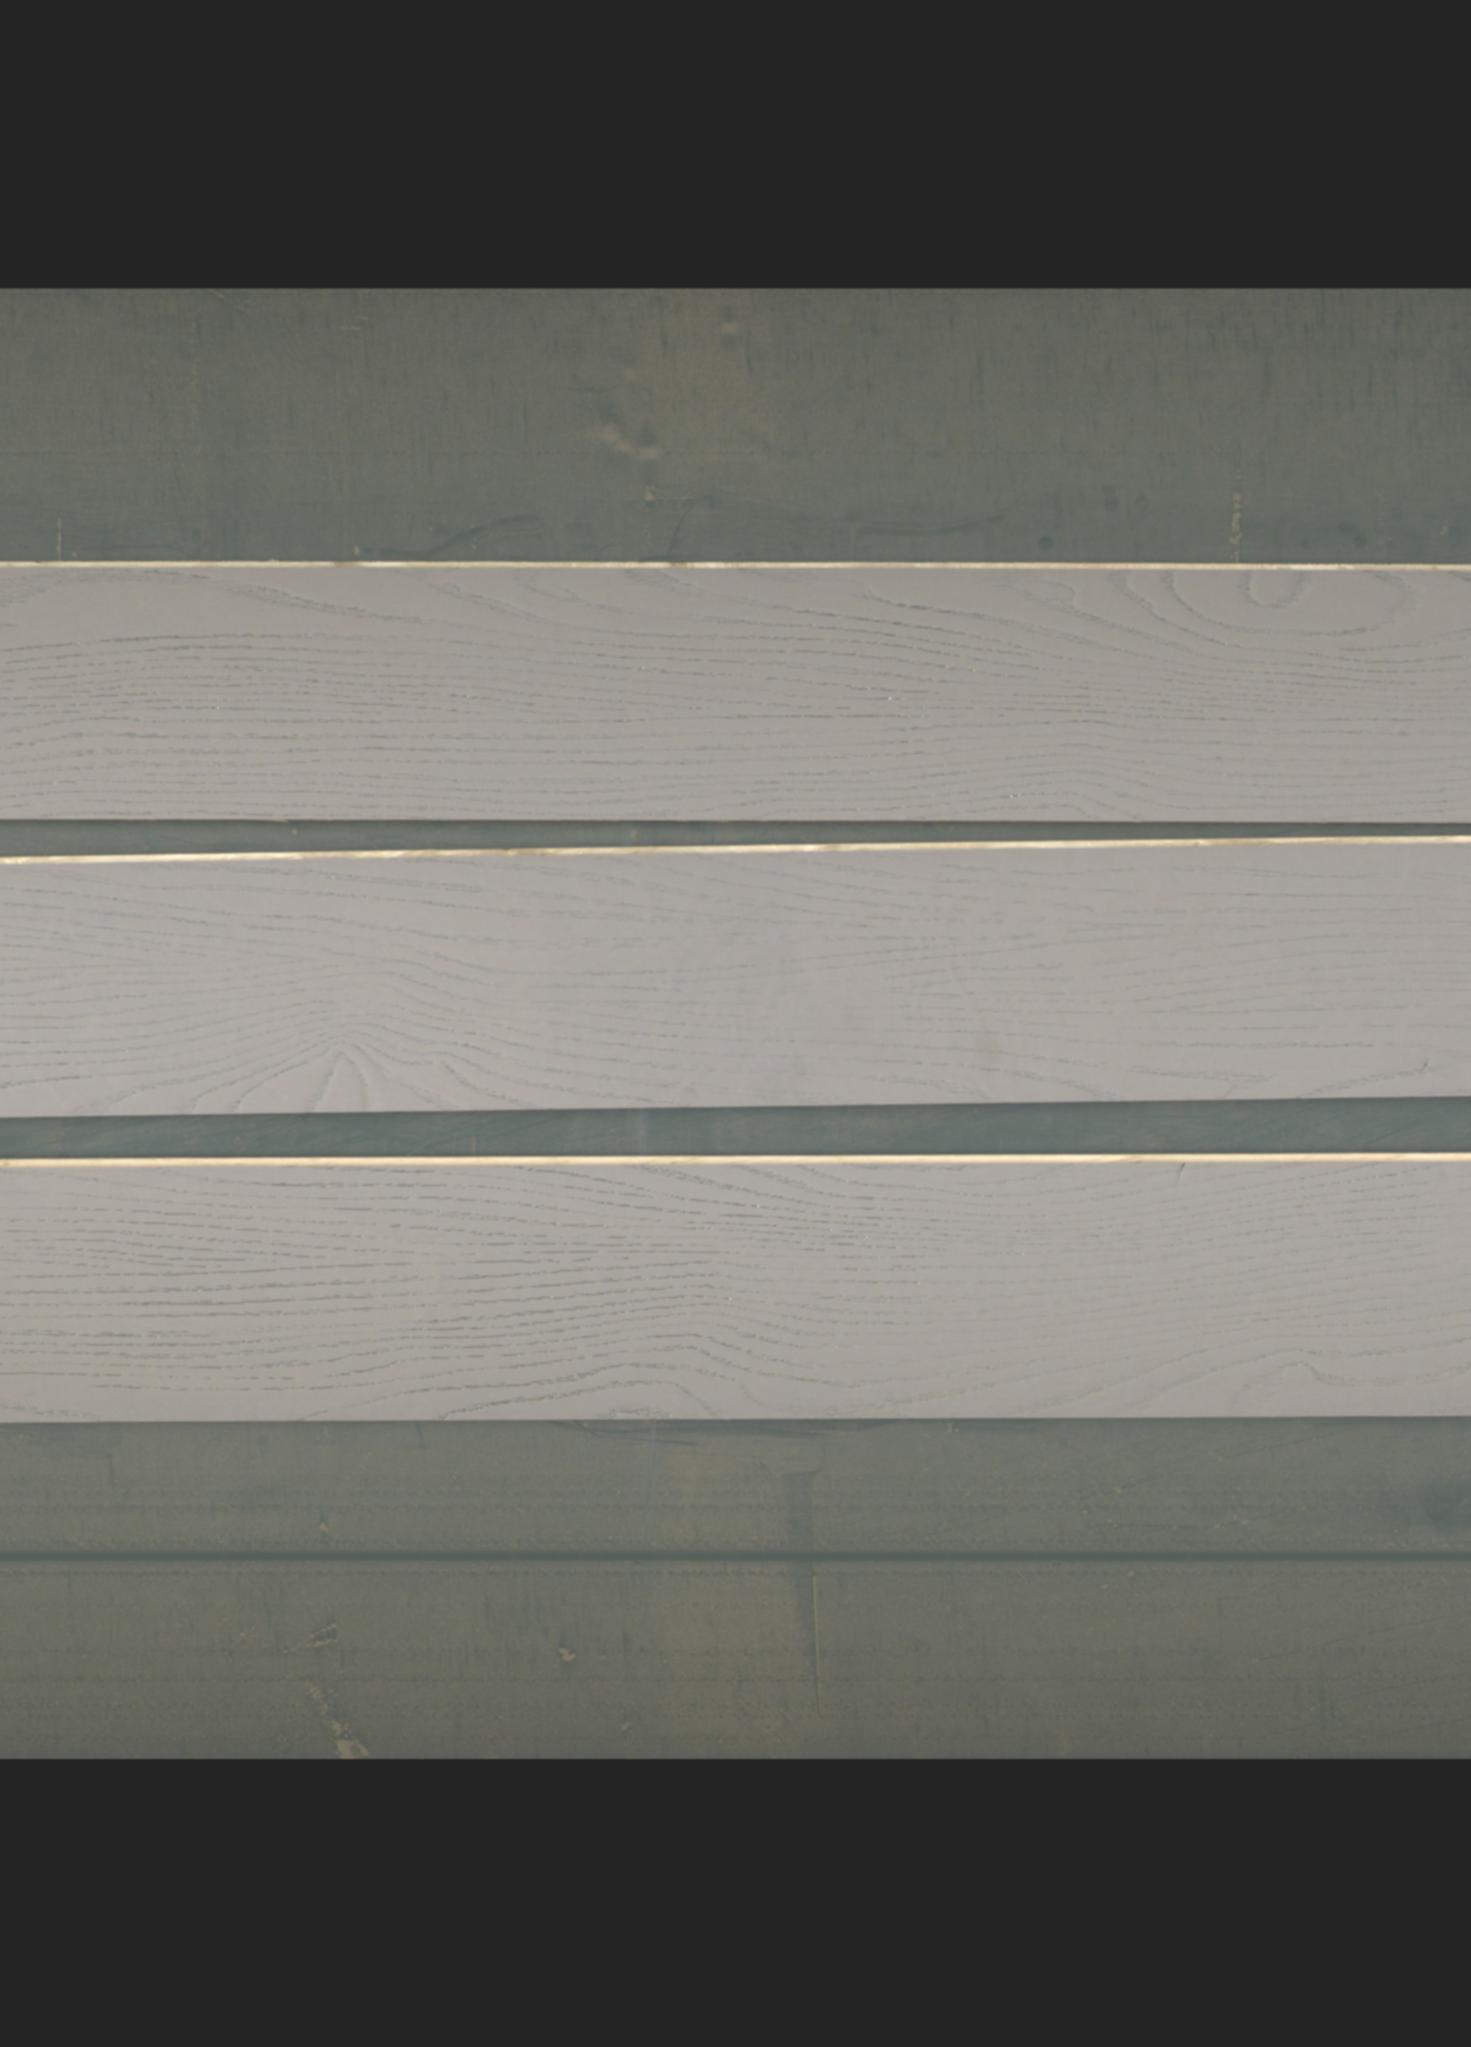
Label: mixers